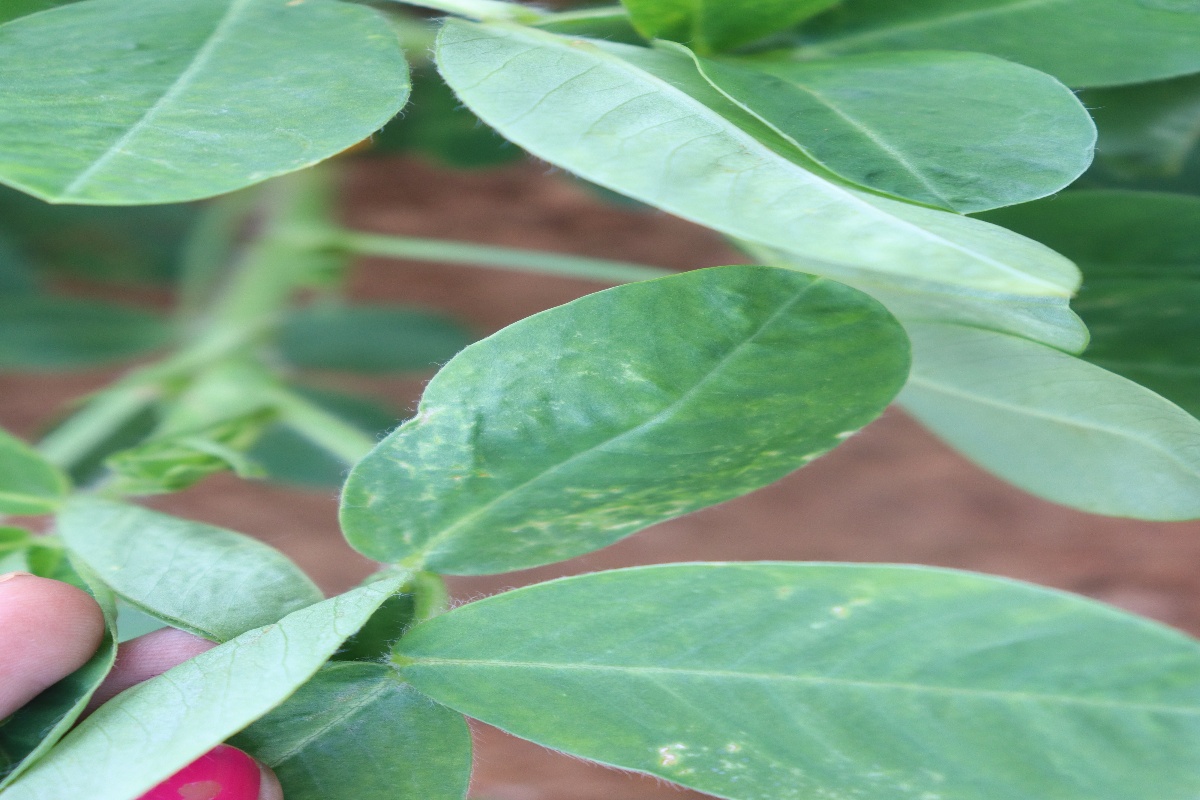
Label: healthy leaf